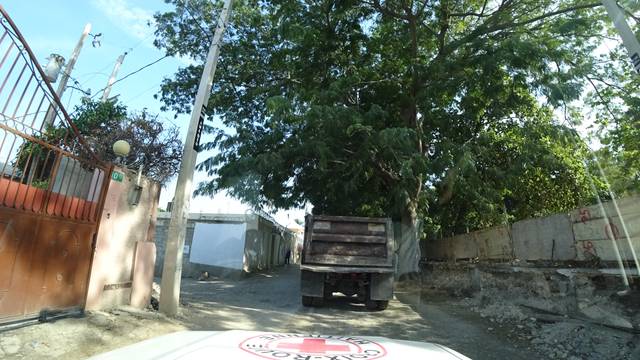
Region: Haiti
Coordinates: 18.556, -72.292